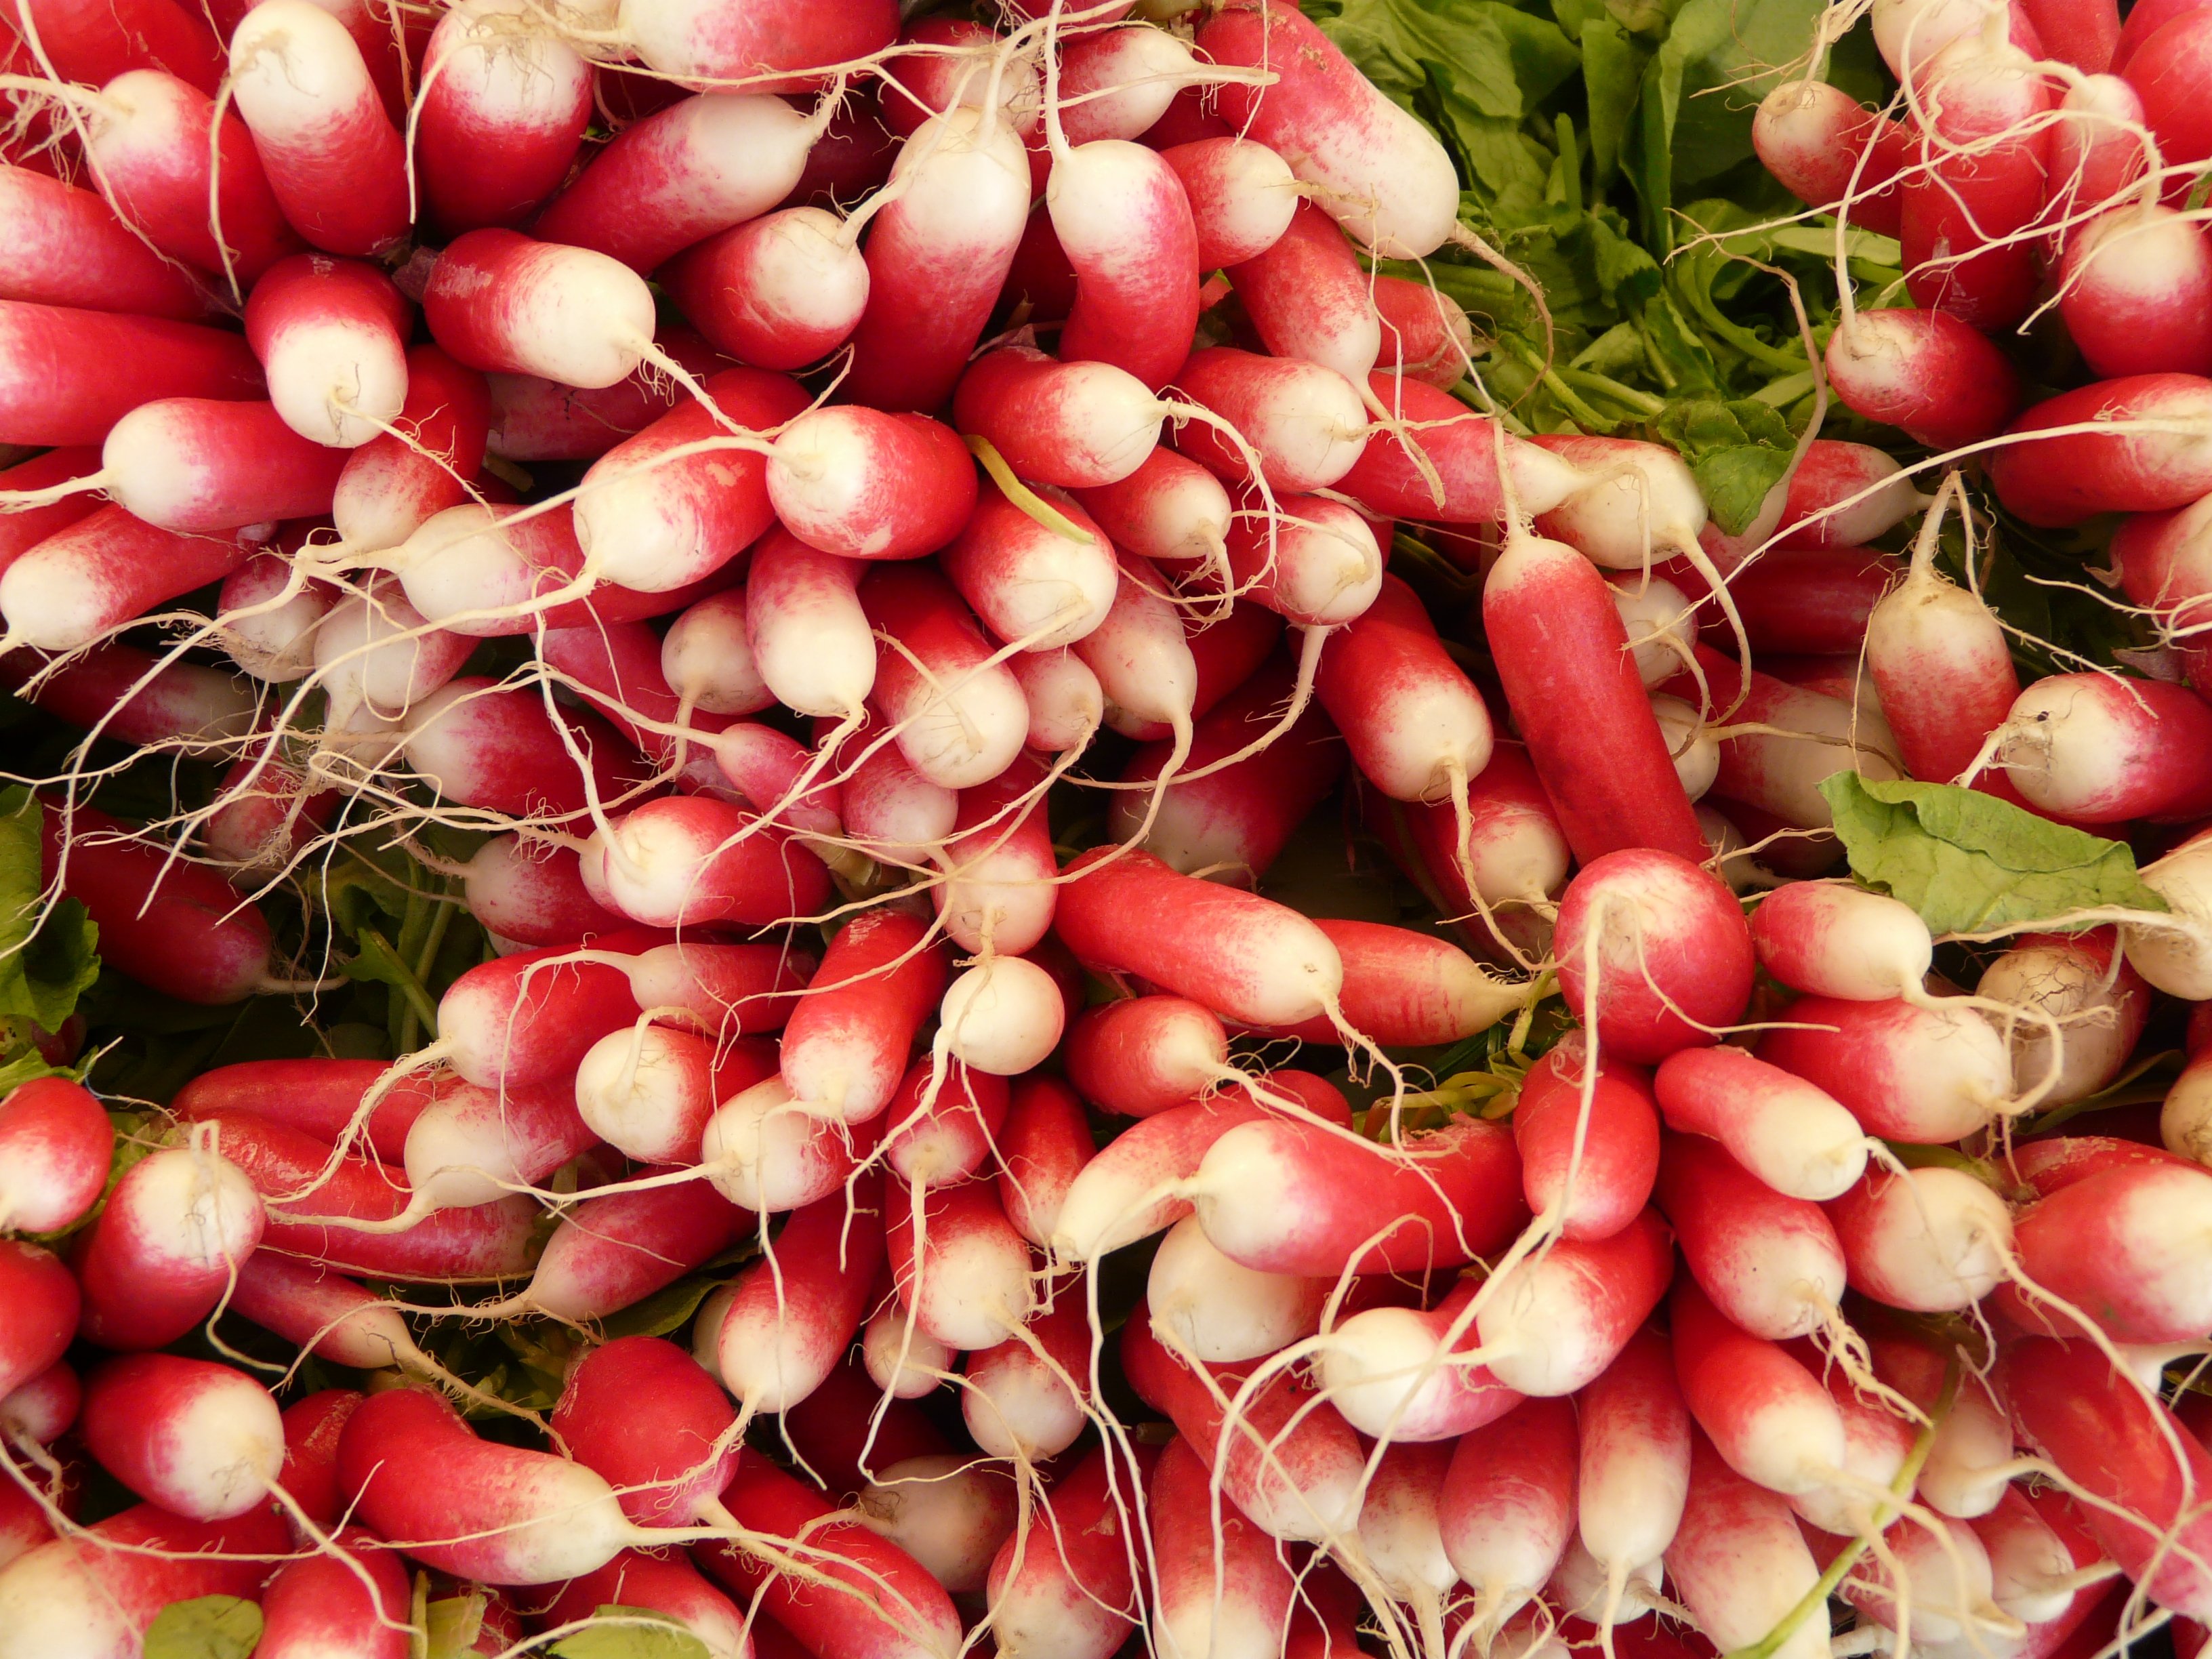
branch, plant, fruit, flower, petal, food, red, produce, healthy, radish, vegetables, vitamins, radishes, flowering plant, land plant